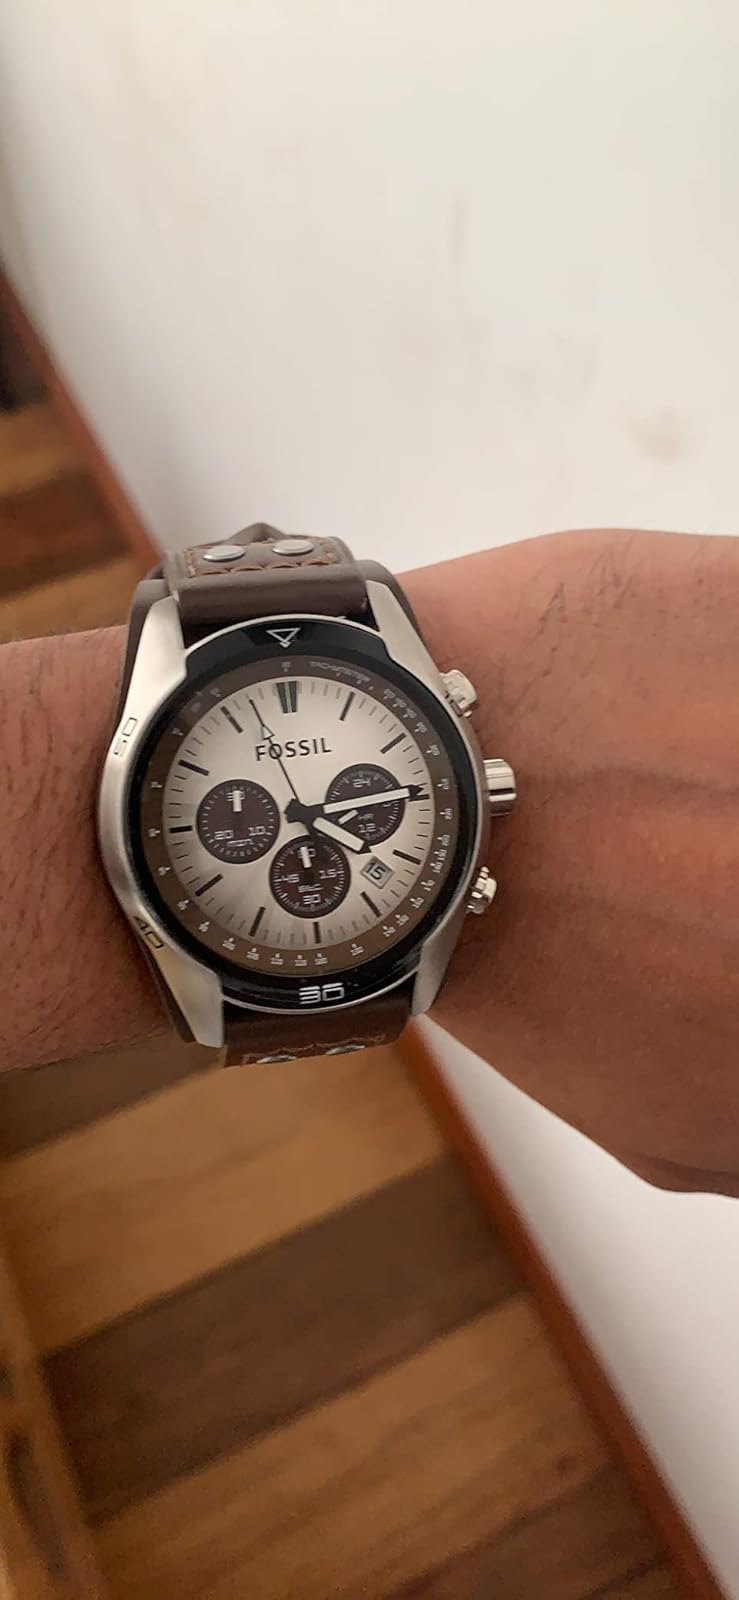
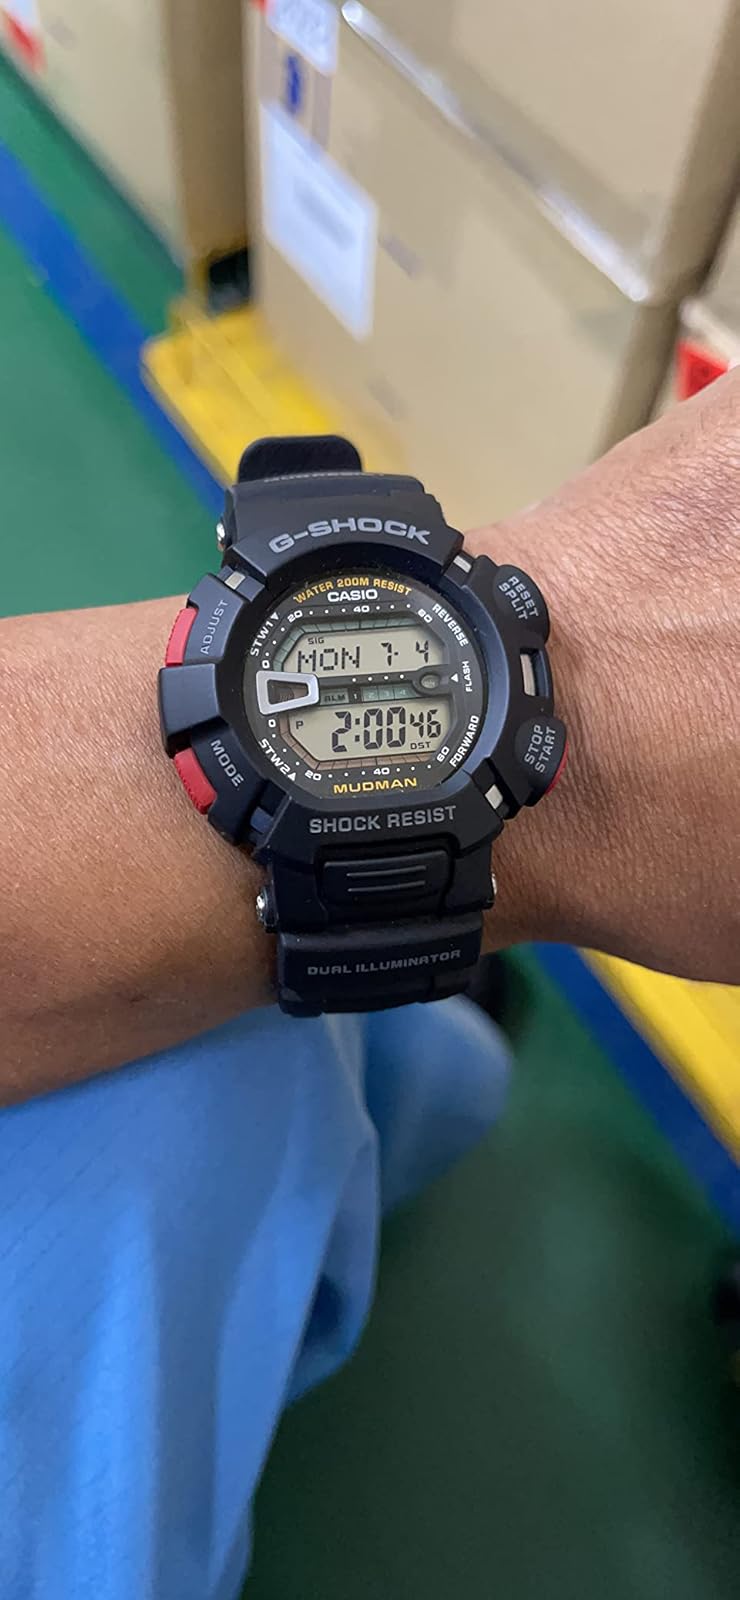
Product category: accessories_watch
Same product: no